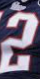
Number: 2